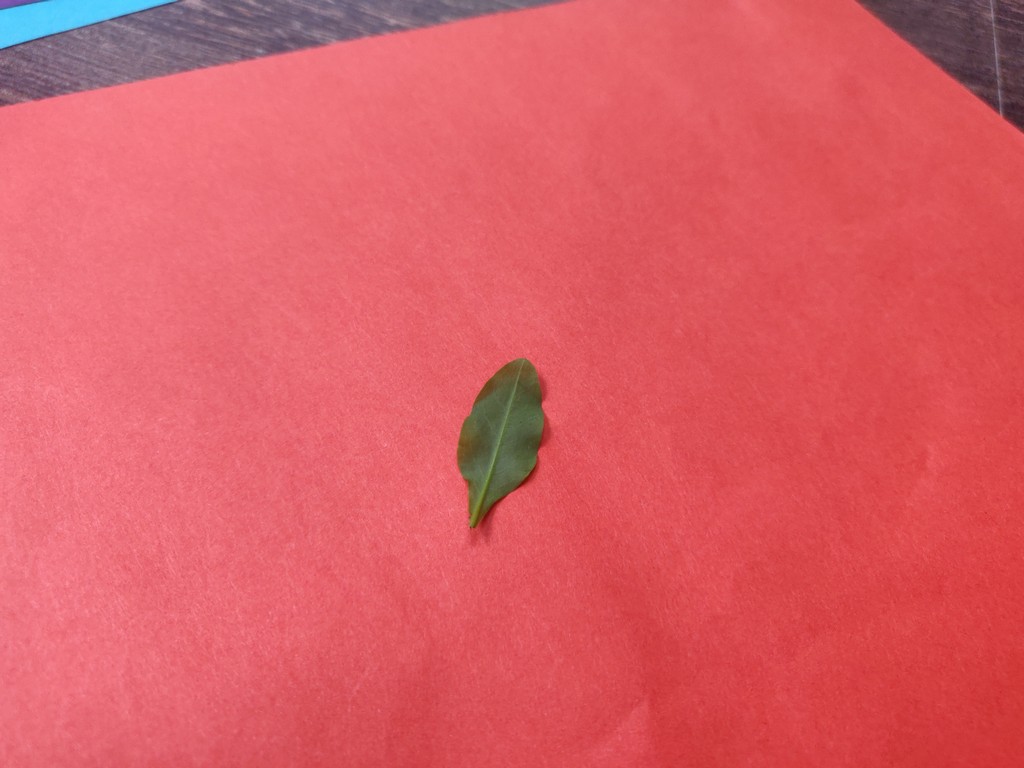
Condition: Healthy
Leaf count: single
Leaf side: back